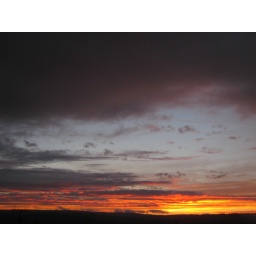
I love how the dark clouds are encroaching on the the golden strip above the setting sun.